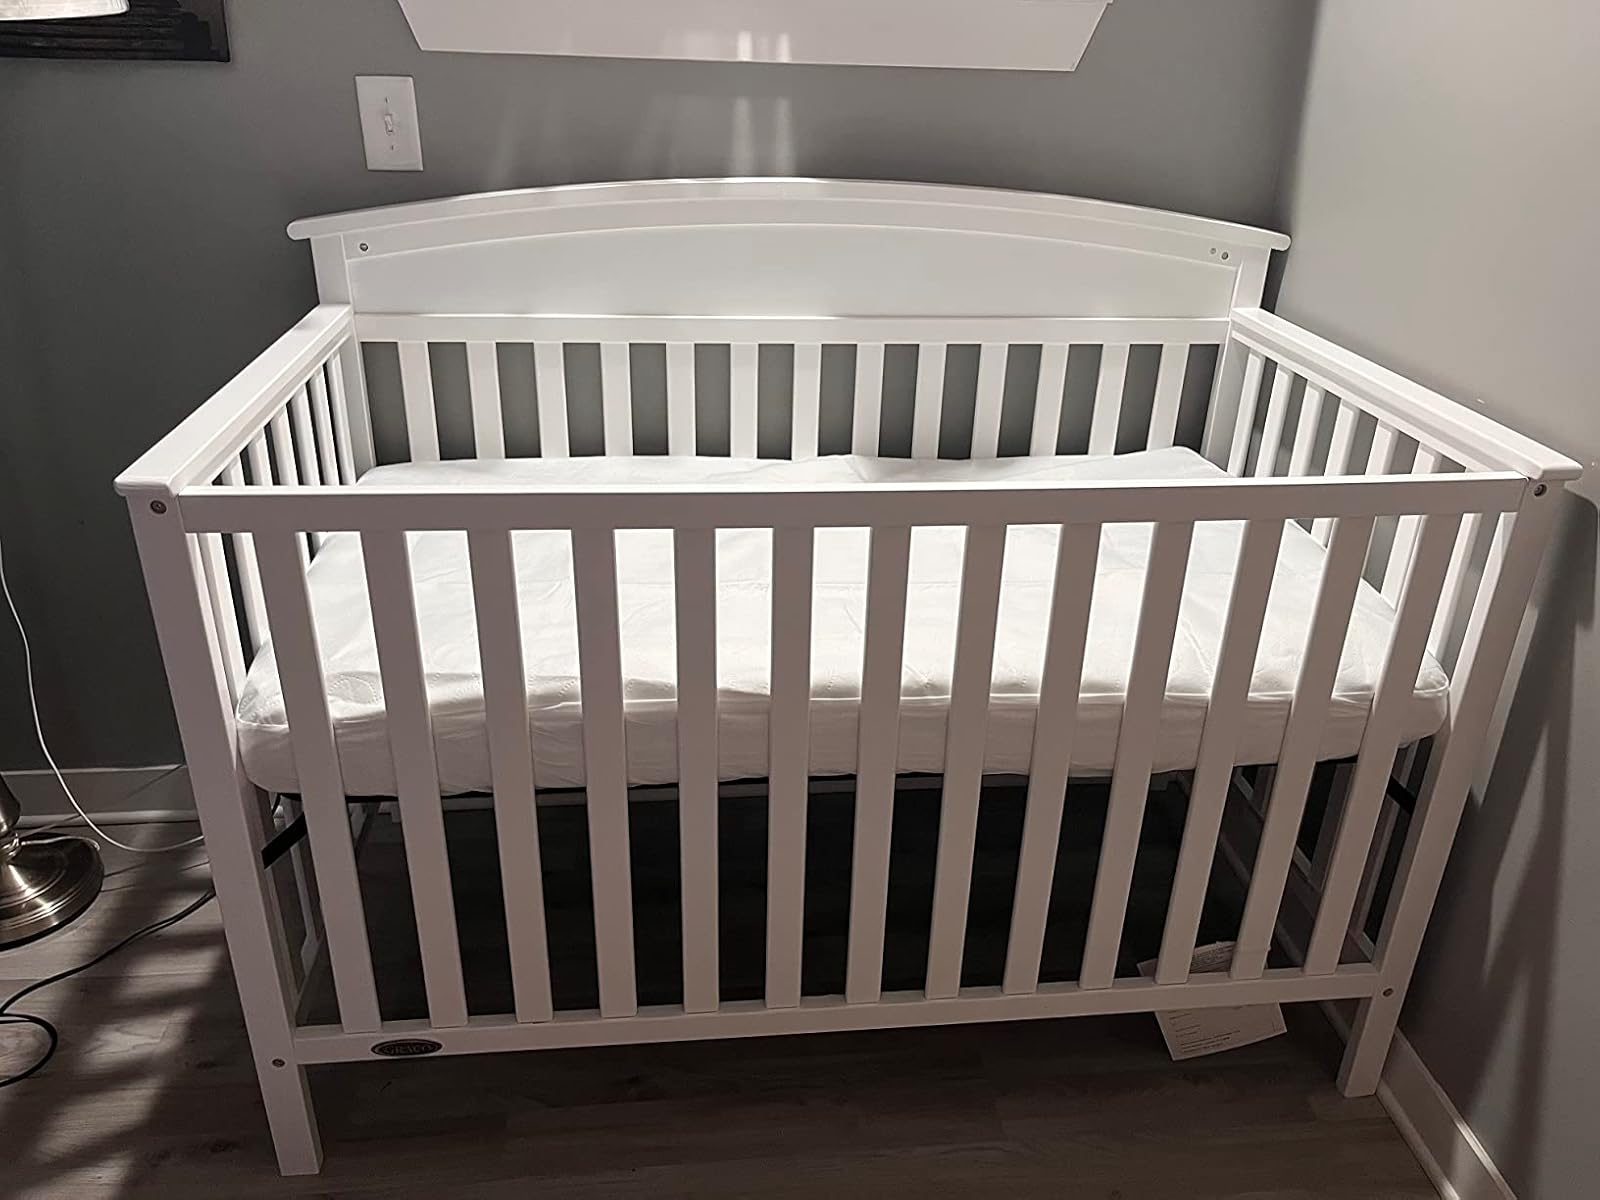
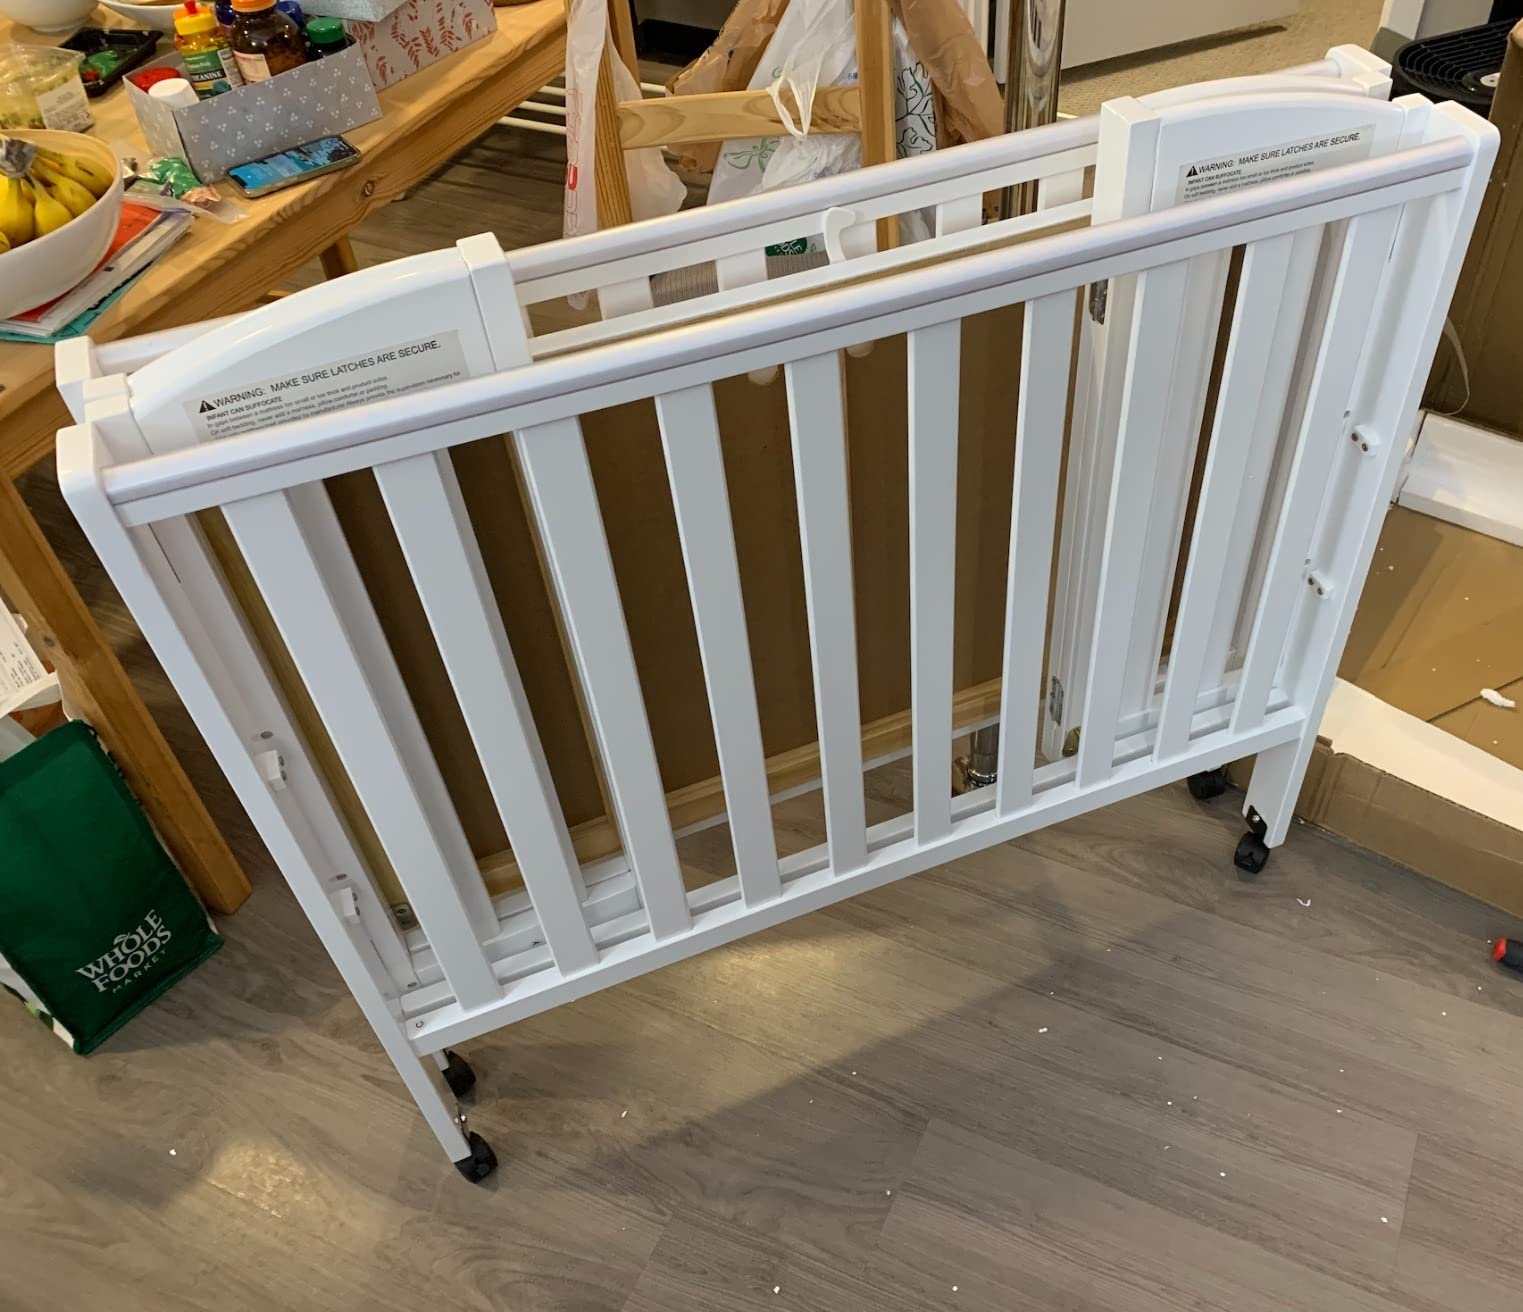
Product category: products_crib
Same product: no